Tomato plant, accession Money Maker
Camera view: vertical (180 deg); turntable rotation: 30 degrees
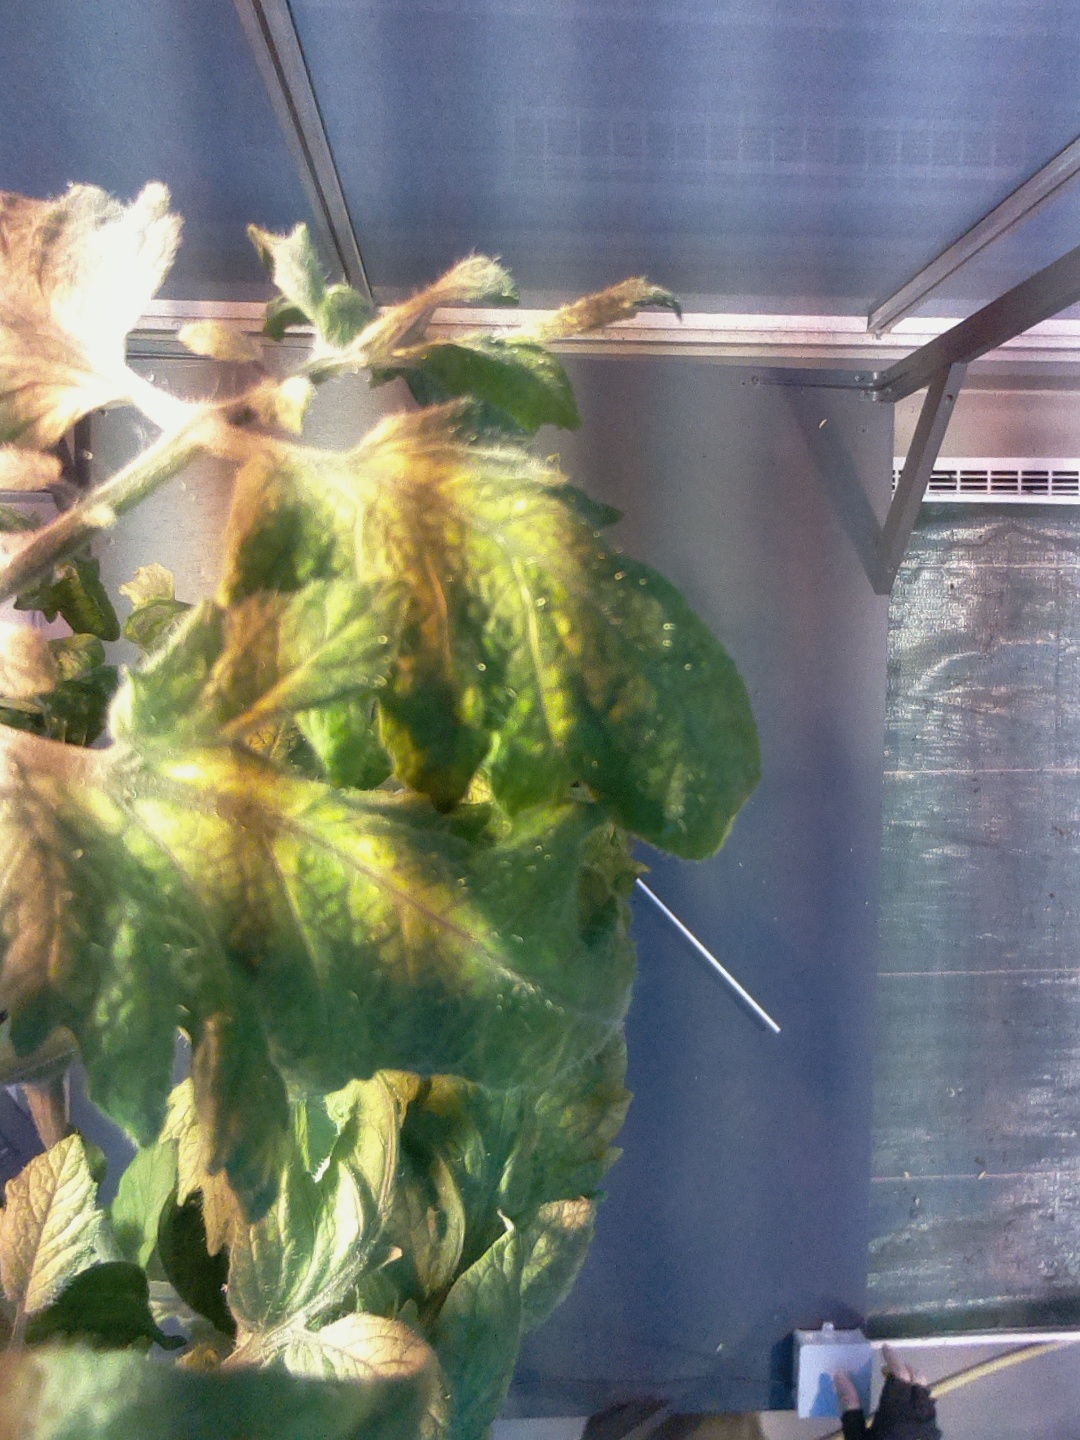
BBCH growth stage 79: 90% -100% of final fruit size